Propionyl-CoA carboxylase

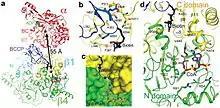
Figure 2.(a). Schematic drawing of the relative positioning of the BC and CT active sites in the holoenzyme. One α subunit and a β2 dimer (β1 from one layer and β4 from the other layer) are shown, and the viewing direction is the same as Fig. 1b. The two active sites are indicated with the stars, separated by 55 Å distance. The bound positions of ADP in complex with E. coli BC 18 and that of CoA in complex with the 12S subunit of transcarboxylase 21 are also shown. (b). Detailed interactions between BCCP-biotin and the C domain of a β subunit. Hydrogen-bonding interactions are indicated with the dashed lines in red. The N1′ atom of biotin is labeled as 1′, hydrogen-bonded to the main-chain carbonyl of Phe397. (c). Molecular surface of the CT active site, showing a deep canyon where both substrates are bound. (d). Schematic drawing of the CT active site.

The biotin-binding pocket of PCC is hydrophobic and highly conserved. Biotin and propionyl-CoA bind perpendicular to each other in the oxyanion hole-containing active site. The native enzyme to biotin ratio has been determined to be one mole native enzyme to 4 moles biotin. The N1 of biotin is thought to be the active site base.